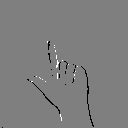
ASL letter: l